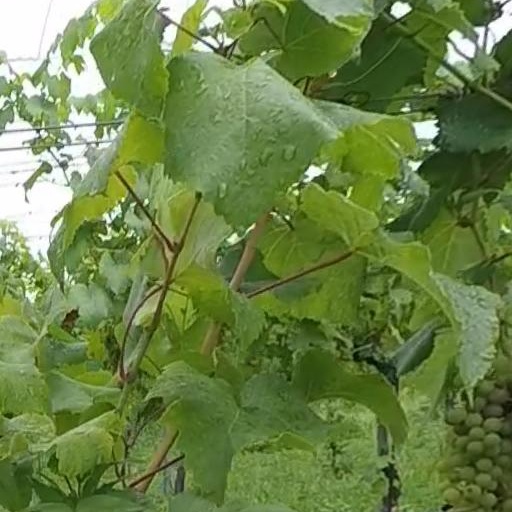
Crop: grape